MS Nordic Crown

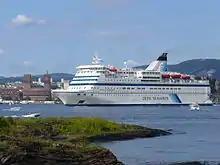
The "Crown of Scandinavia" in its former livery, departing Oslo (2010).

After the order was cancelled, the ship was renamed "Thomas Mann" and work on her was continued, but at a more leisurely pace. In March 1994 the Thomas Mann sailed from the shipyard in Split to the Fincantieri shipyard at Trieste, Italy for minor modifications. On 2 May 1994 DFDS made a tentative agreement to purchase the ship, and bought her ten days later. The ship was finally delivered on 11 June 1994. From Trieste she sailed to Lloyd Werft, Bremerhaven, Germany, where stern sponsons were added to the ship for increased stability.